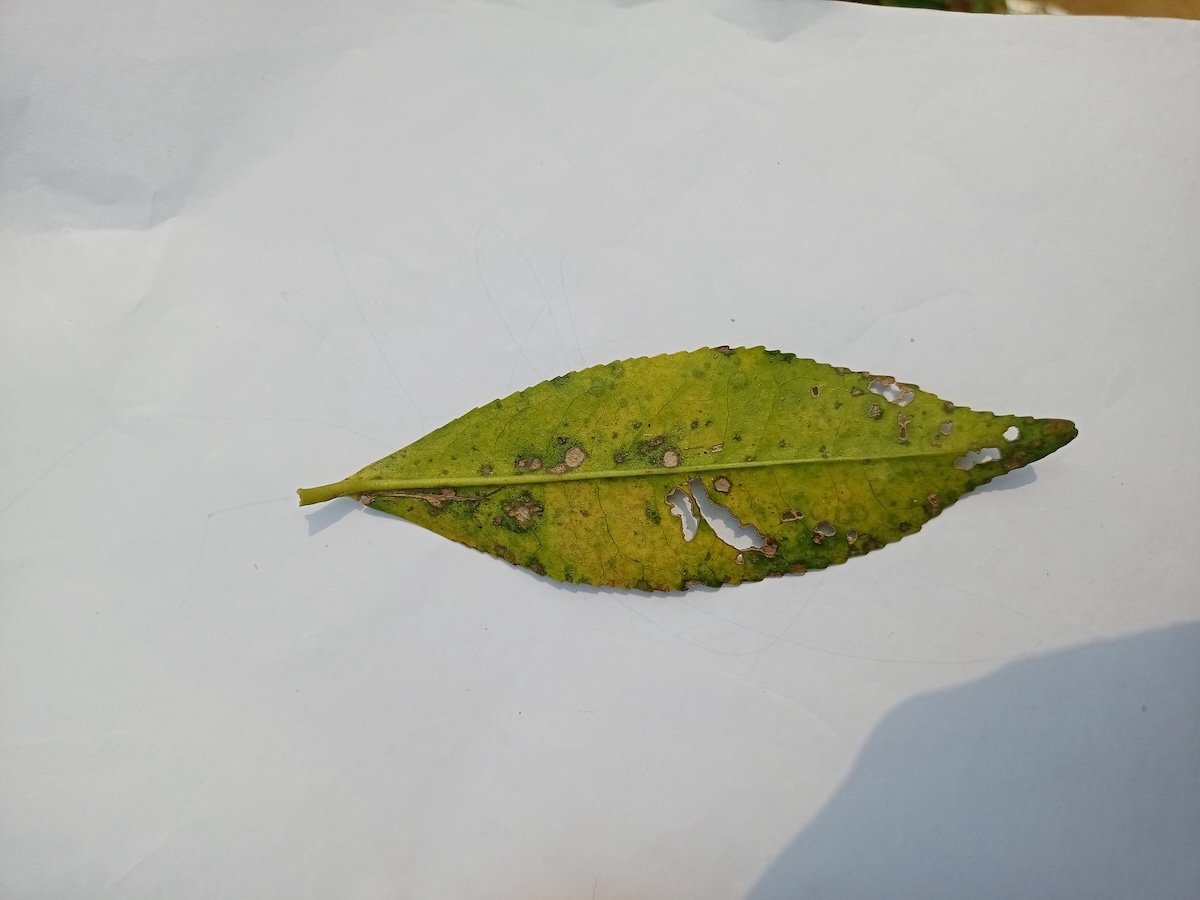
Label: Tea algal leaf spot